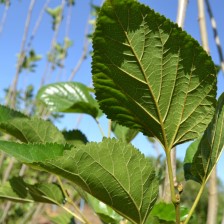
Variety: ChiangMaiBuriram60